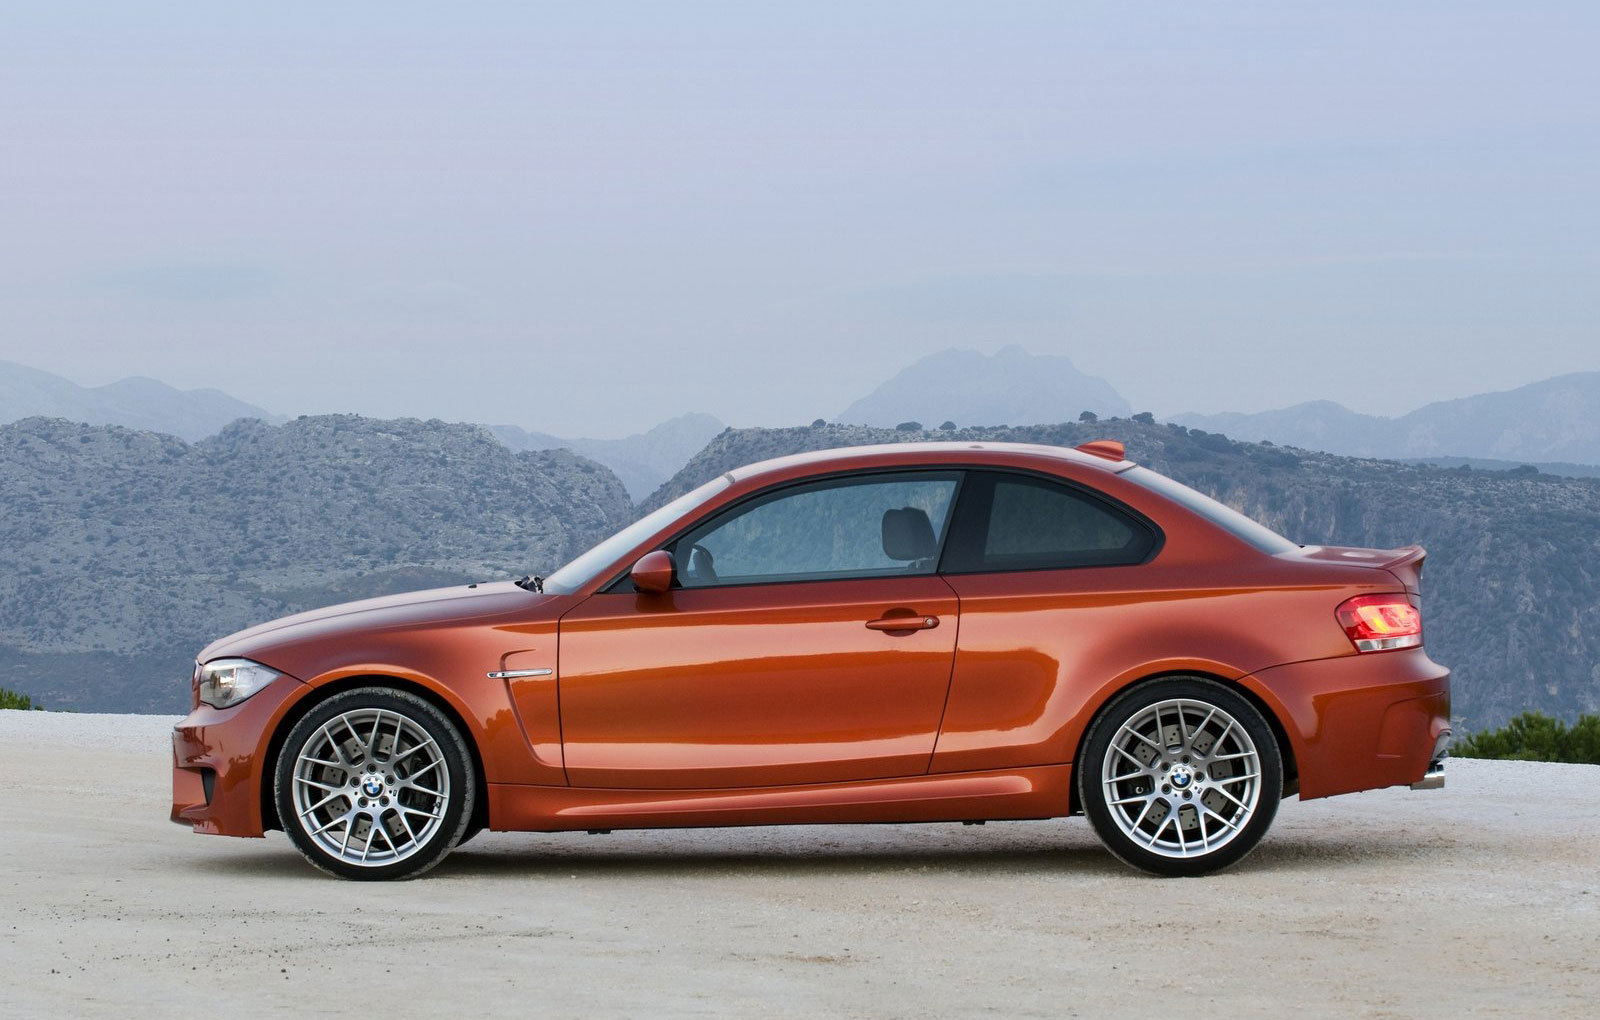
Car model: 2012 BMW 1 Series Coupe